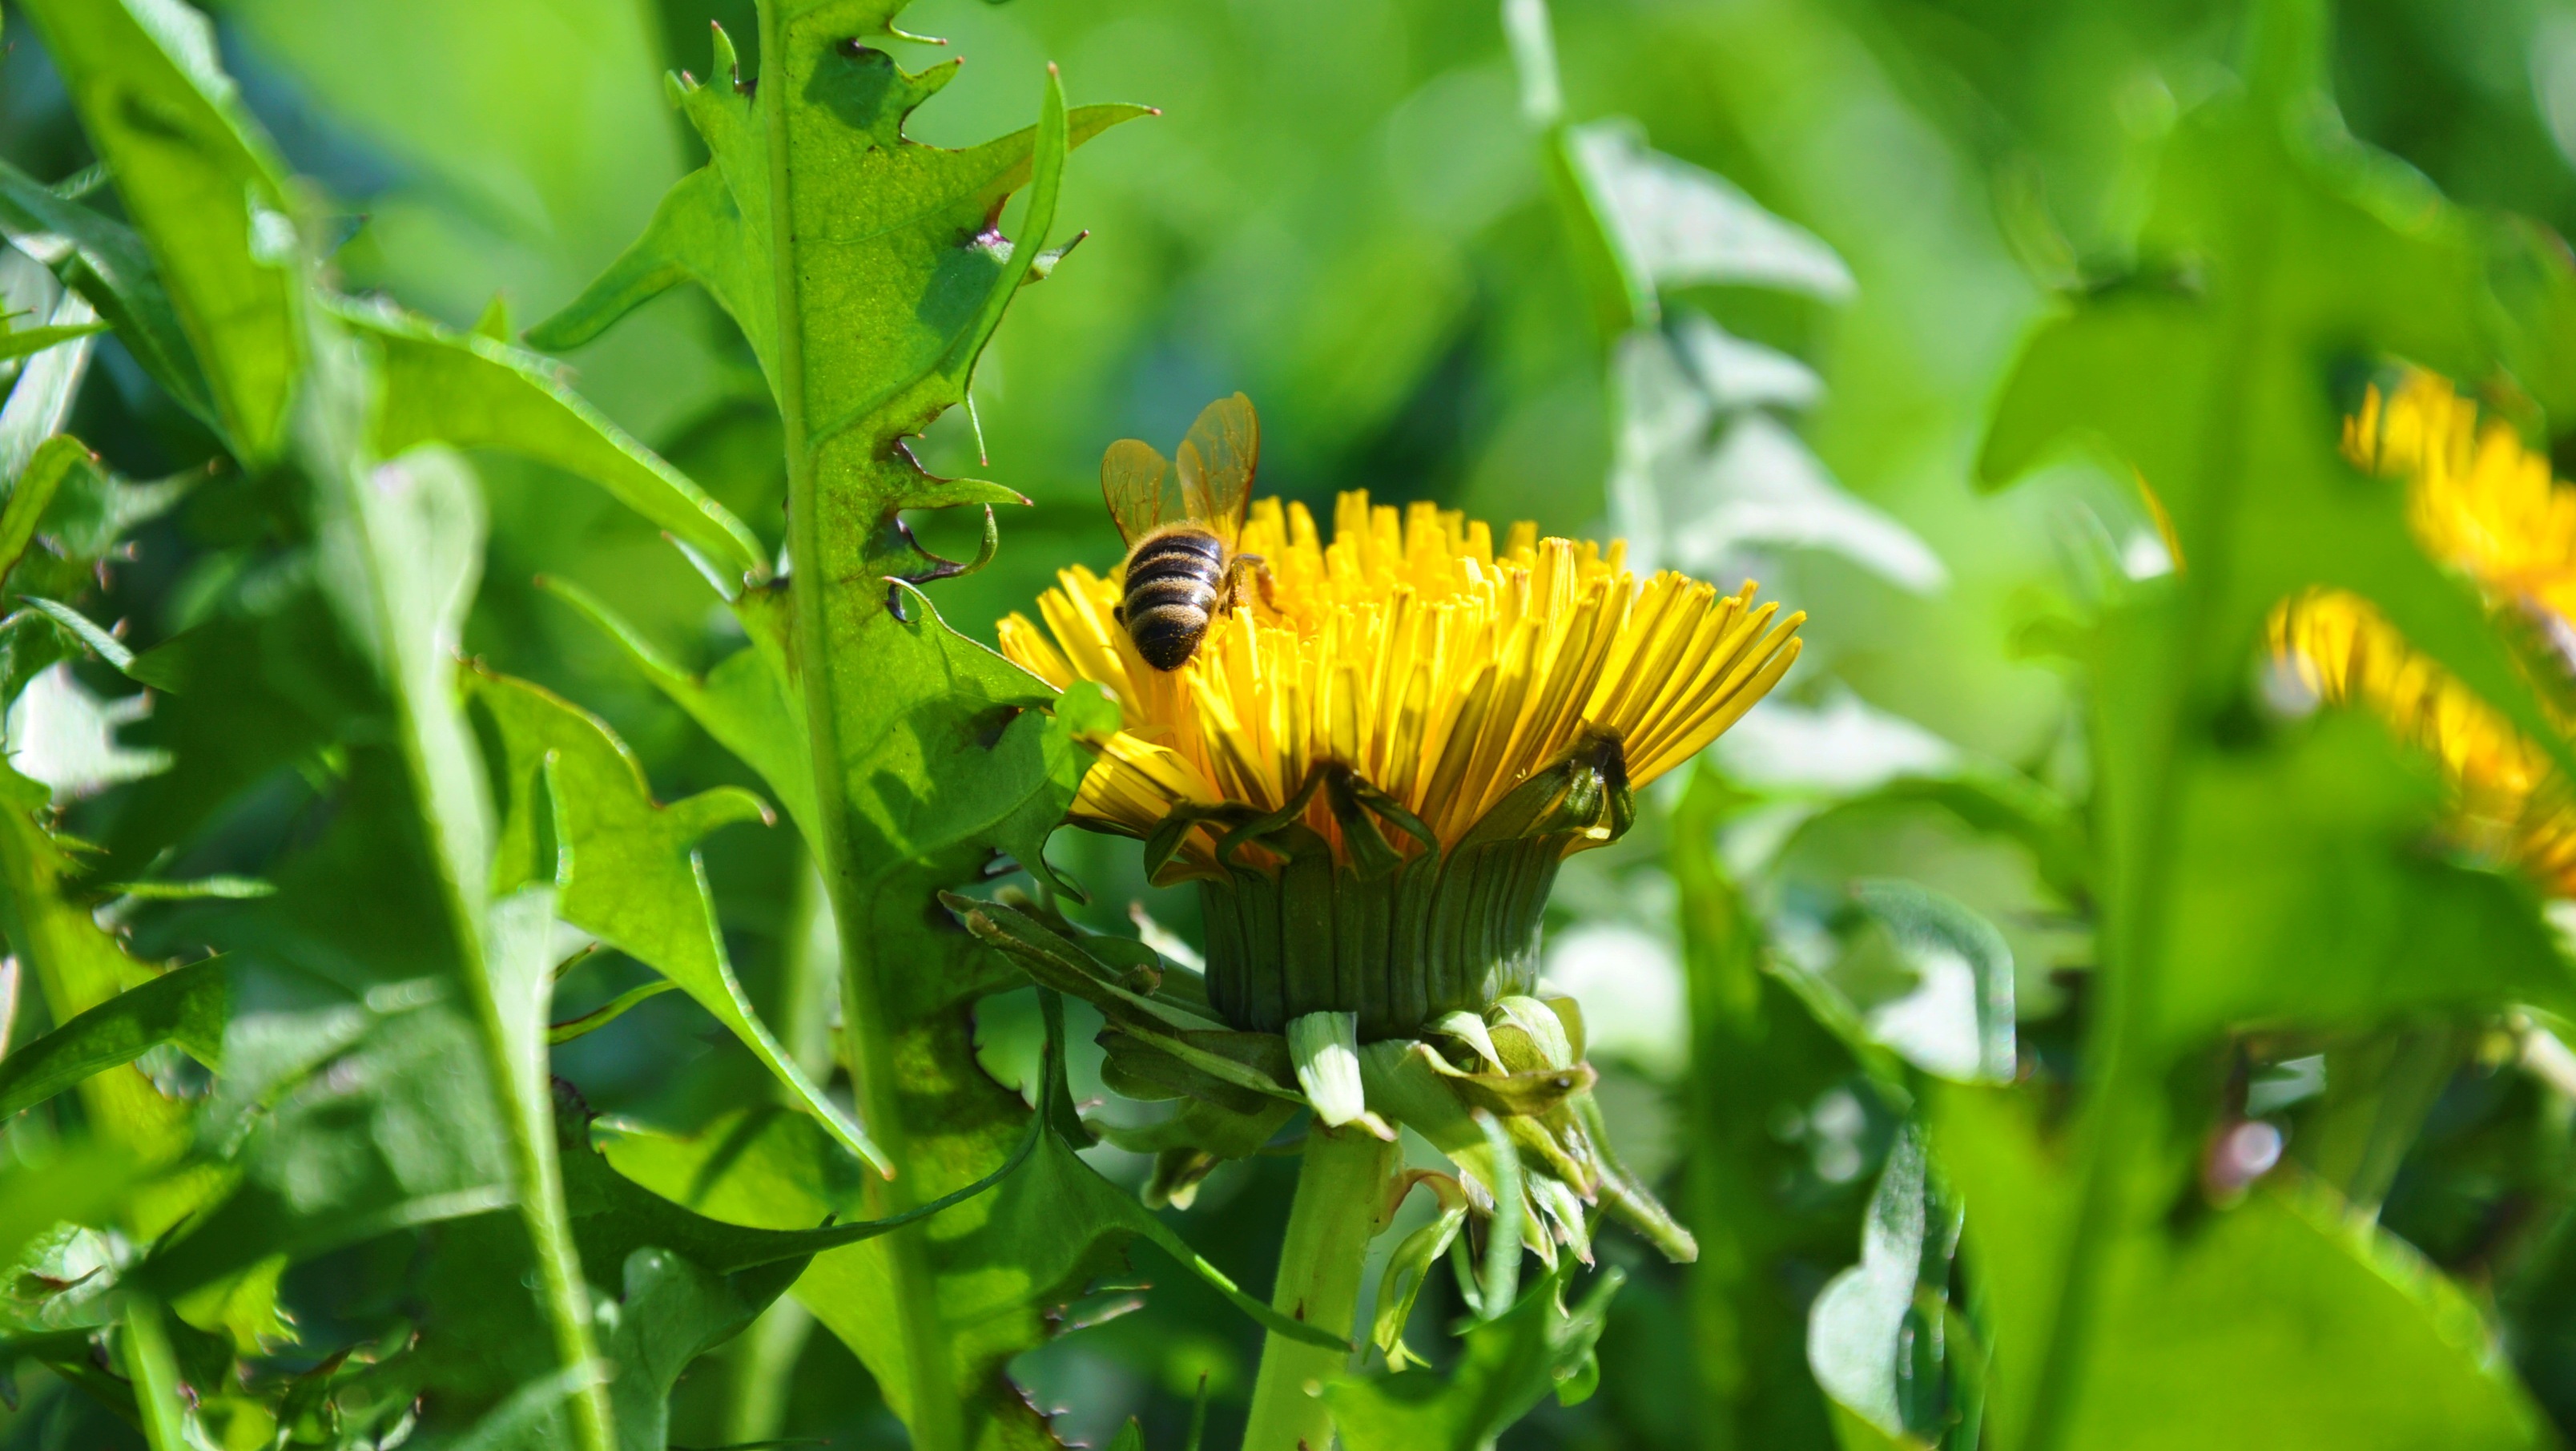
nature, grass, plant, sunshine, meadow, dandelion, flower, wildlife, spring, green, insect, botany, butterfly, yellow, flora, fauna, sunflower, invertebrate, yellow flower, wildflower, bee, nectar, macro photography, flowering plant, honey bee, daisy family, land plant, membrane winged insect, moths and butterflies